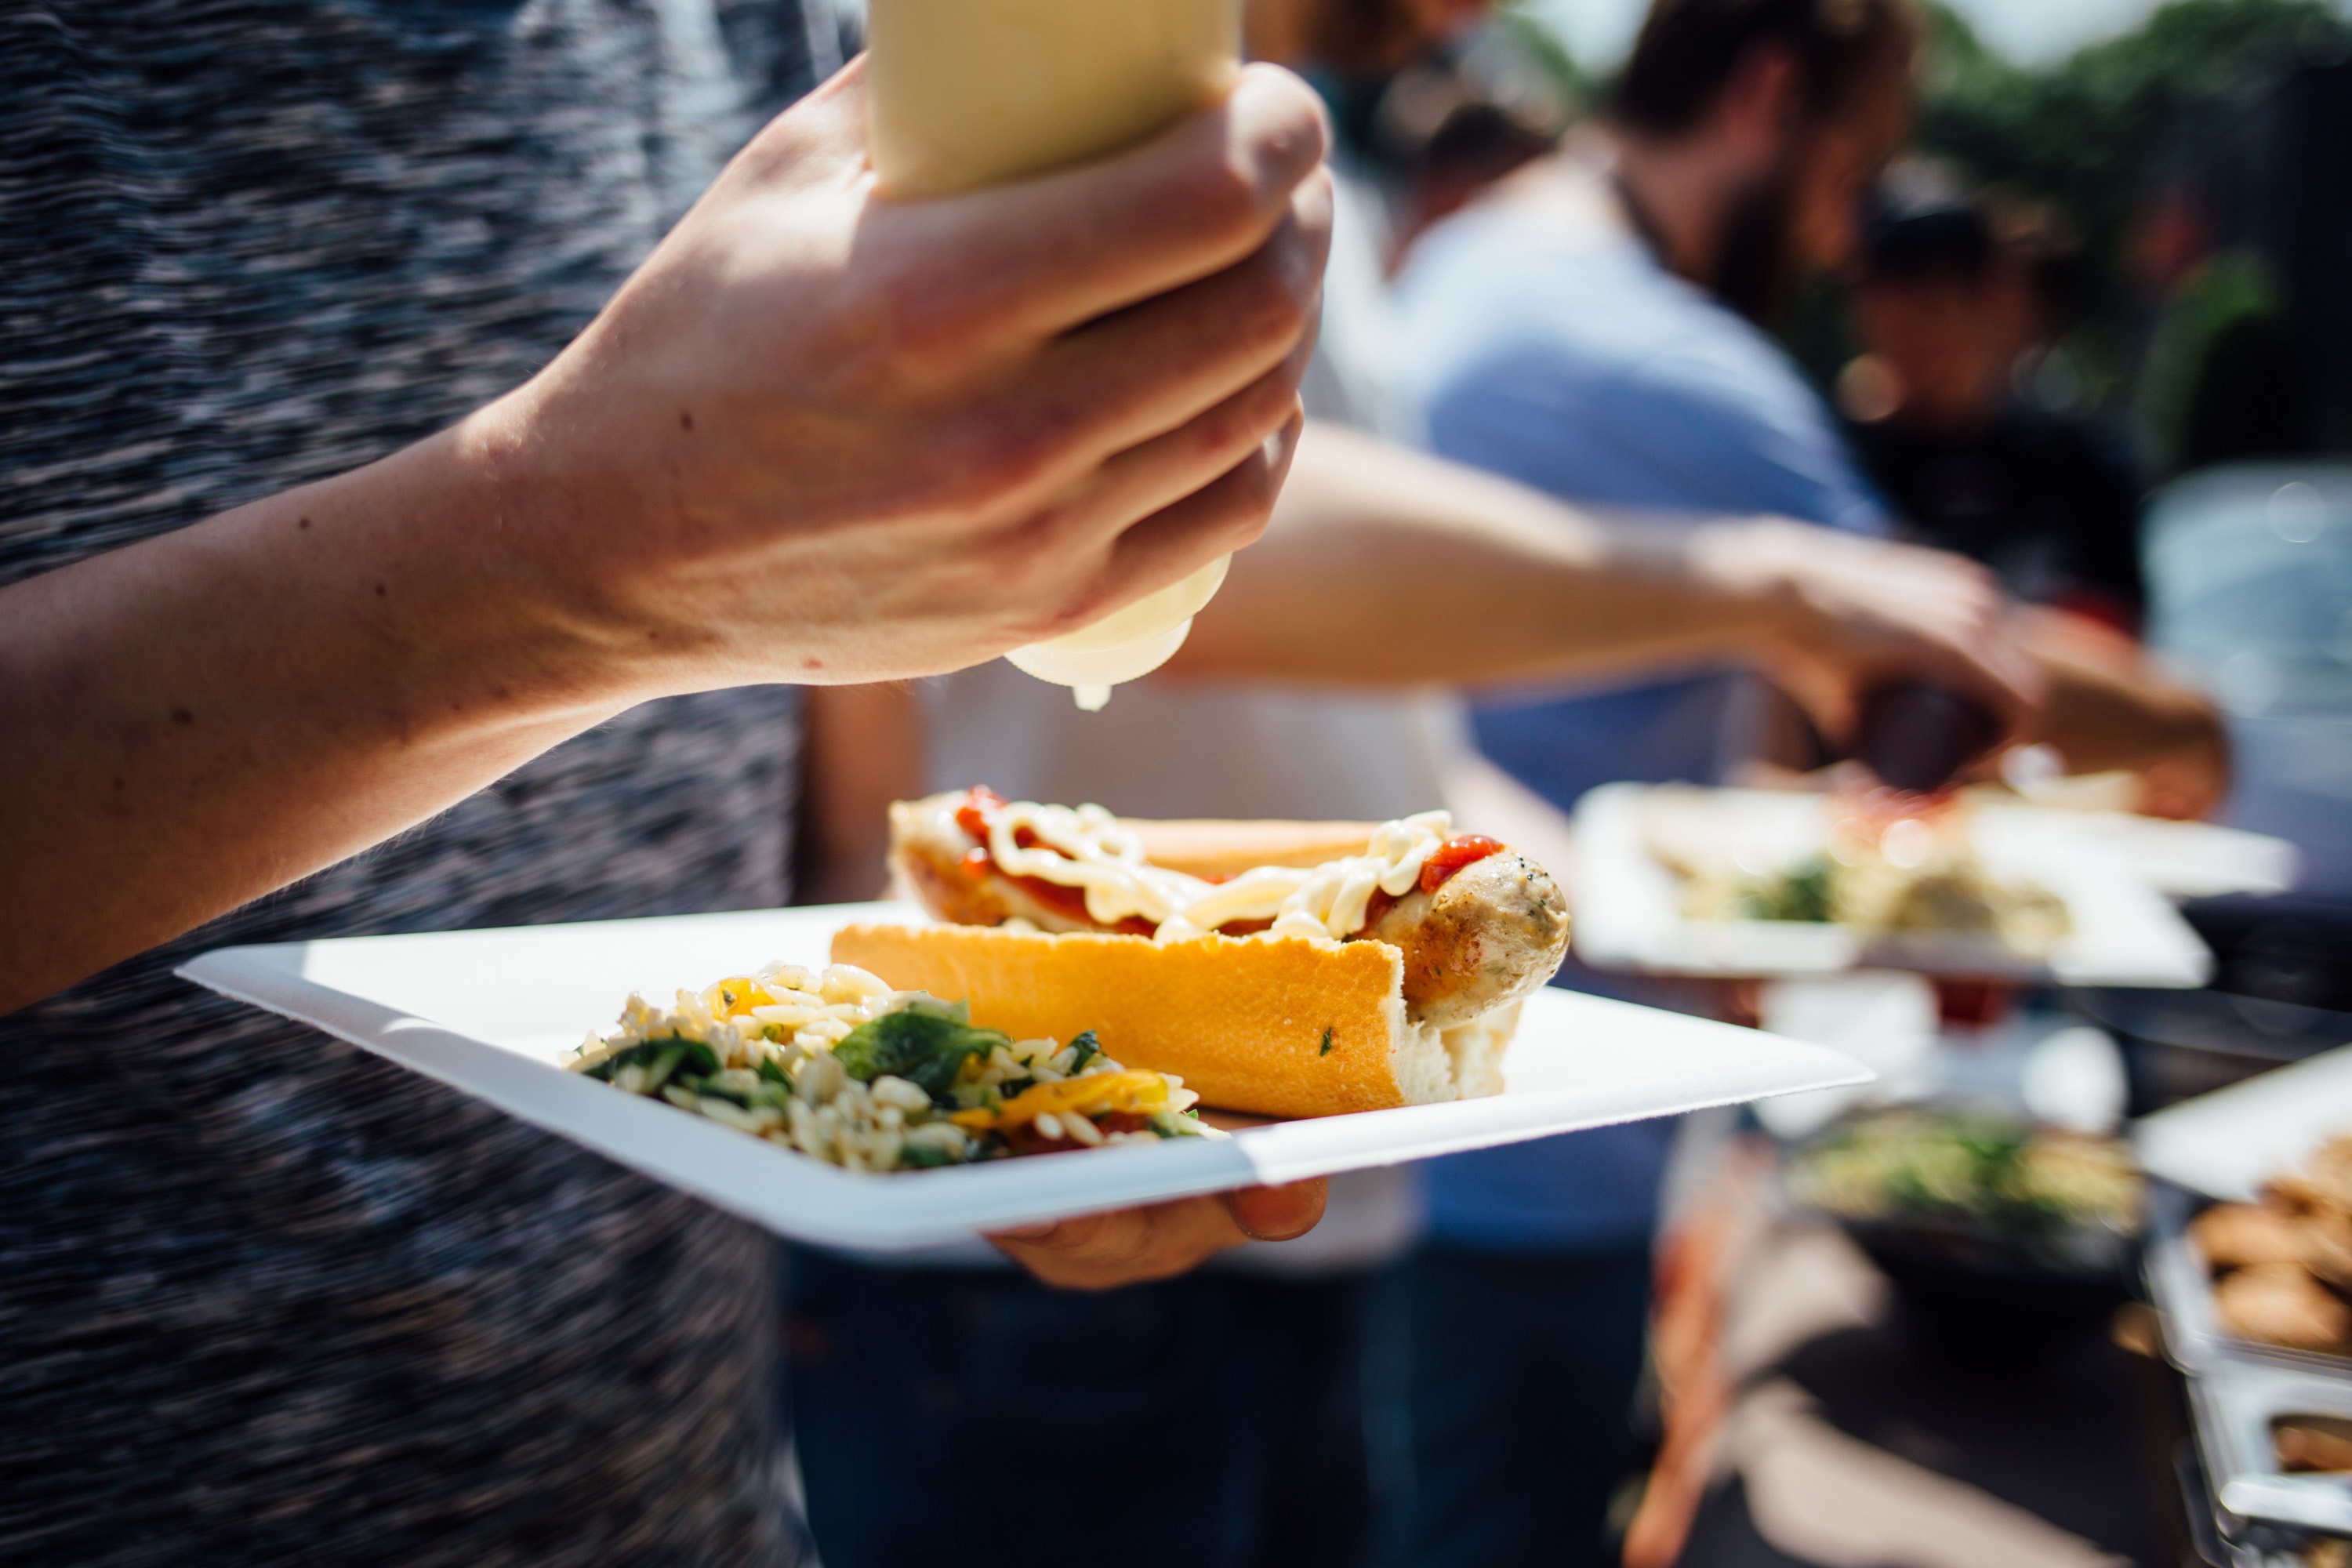
food, dish, meal, cuisine, eating, fast food, lunch, junk food, brunch, street food, hand, comfort food, la carte food, restaurant, side dish, ingredient, finger food, appetizer, taste, mediterranean food